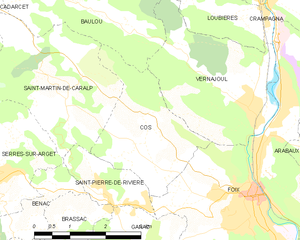
Carte des communes françaises: Cos